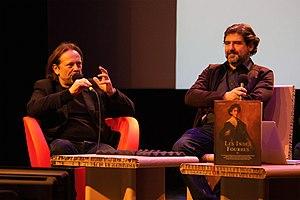
Alain Ayroles et Juanjo Guarnido, auteurs des Indes fourbes - Festival International de la Bande Dessinée d'Angoulême 2020.
Les Indes Fourbes est une bande dessinée scénarisée par Alain Ayroles et dessinée par Juanjo Guarnido. Elle conte les aventures de Don Pablos de Ségovie au XVIᵉ siècle en Amérique du Sud et en Espagne.
Alain Ayroles est un scénariste de bande dessinée né le 26 janvier 1968 à Saint-Céré.